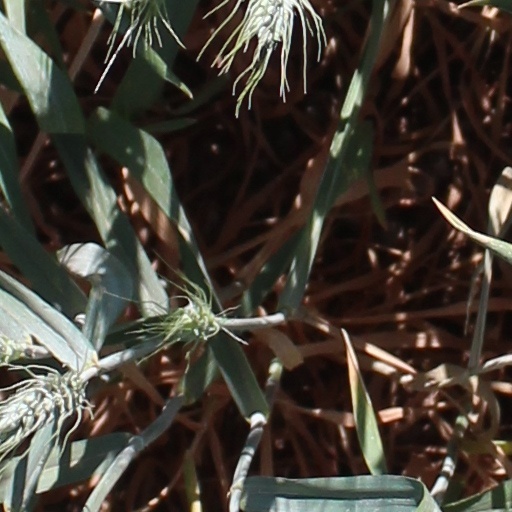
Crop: wheat